Eolith

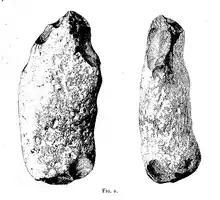
"Hammerstone" eolith, recognized to be of natural origin by Boule in 1905

An eolith (from Greek ""eos"", dawn, and ""lithos"", stone) is a flint nodule that appears to have been crudely knapped. Eoliths were once thought to have been artifacts, the earliest stone tools, but are now believed to be geofacts (stone fragments produced by fully natural geological processes such as glaciation).